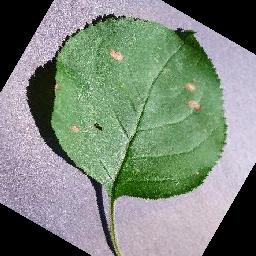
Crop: apple
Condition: black_rot